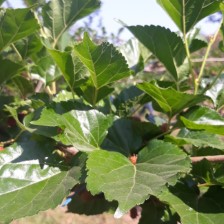
Variety: ChiangMai60